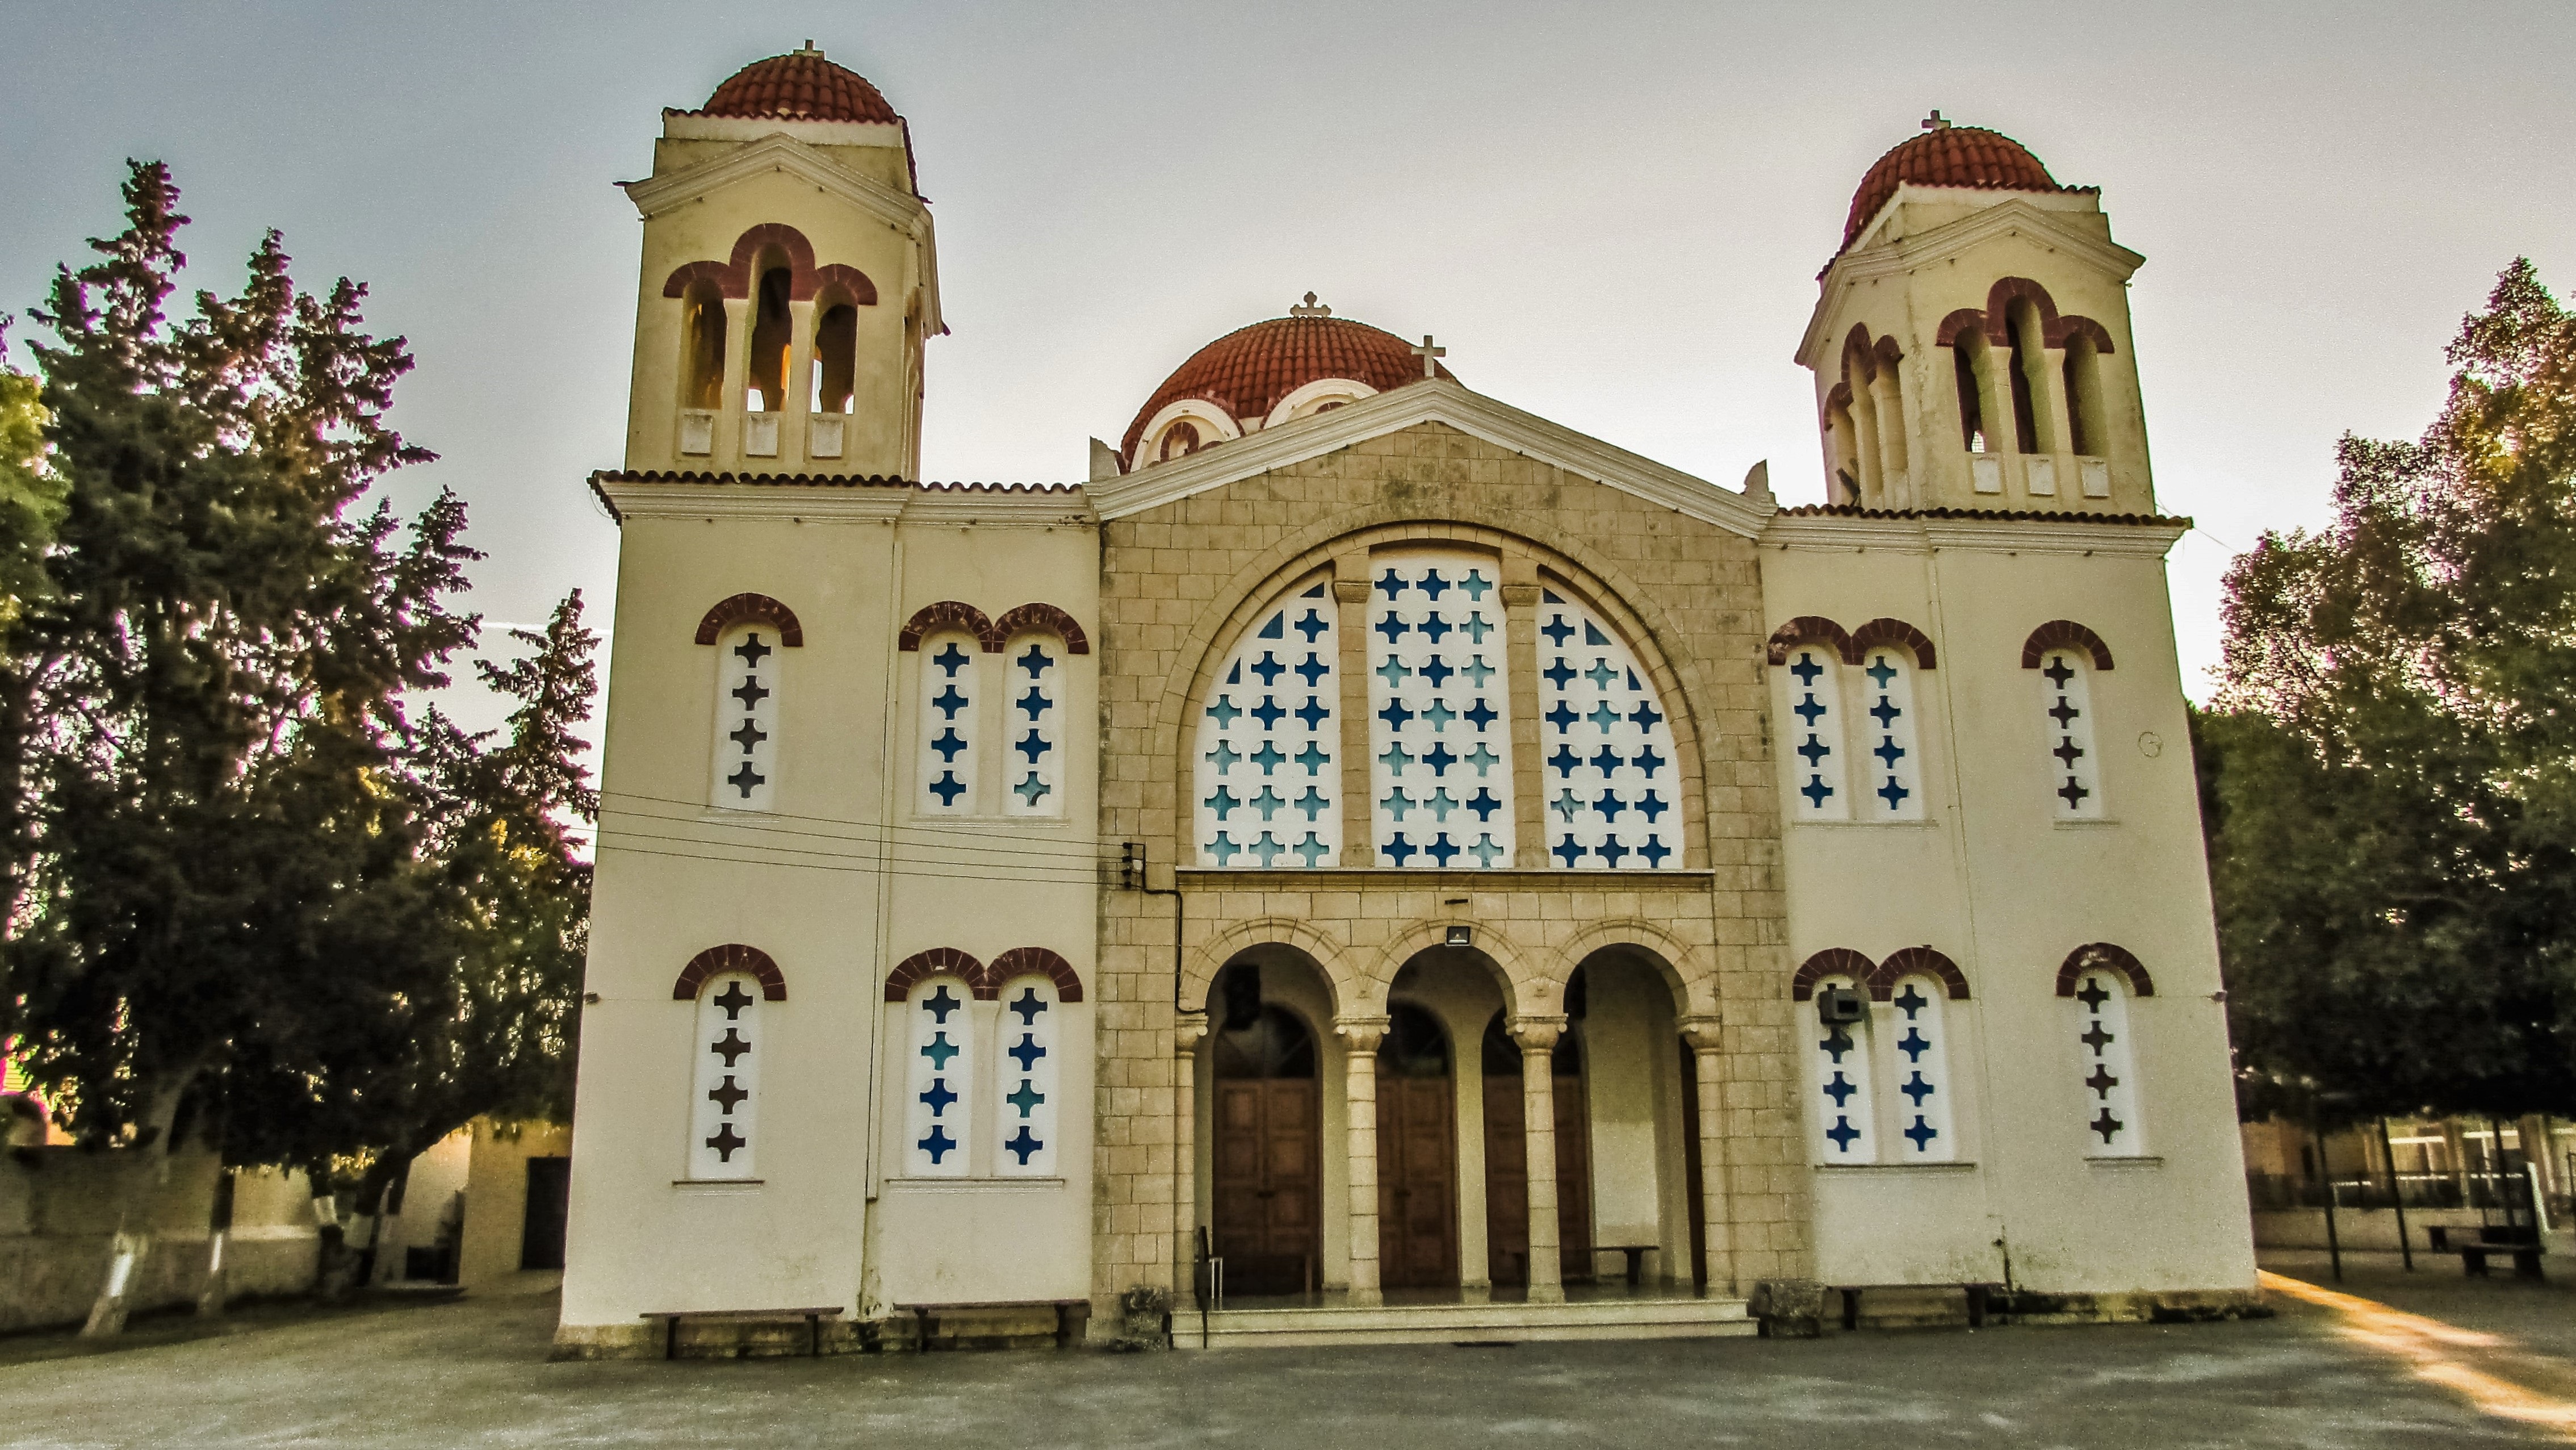
architecture, building, arch, landmark, facade, church, cathedral, tourism, place of worship, monastery, mosque, synagogue, cyprus, sotira, ancient history, byzantine architecture, spanish missions in california, metamorfosis new